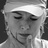
Emotion: sad